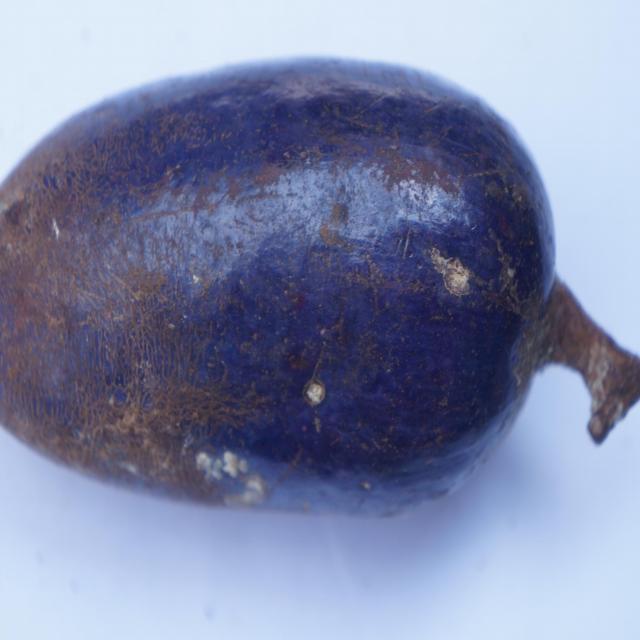
Plum grade: unaffected